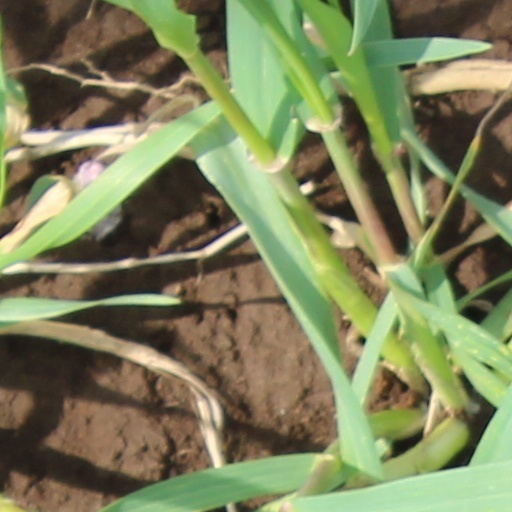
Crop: wheat